Adalbert Schneider

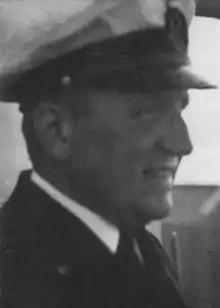
Adalbert Schneider

Adalbert Schneider (10 March 1904 – 27 May 1941) was the First Gunnery Officer on board the battleship "Bismarck", and was awarded the Knight's Cross of the Iron Cross for the sinking of on 24 May 1941 in the Battle of the Denmark Strait. Less than a week later, on 27 May 1941, Schneider and the majority of "Bismarck"s crew were killed in action during "Bismarck"s last battle.